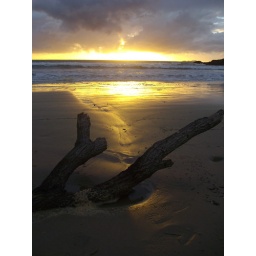
A tree finds itself stuck in the sand one morning.